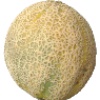
Label: cantaloupe